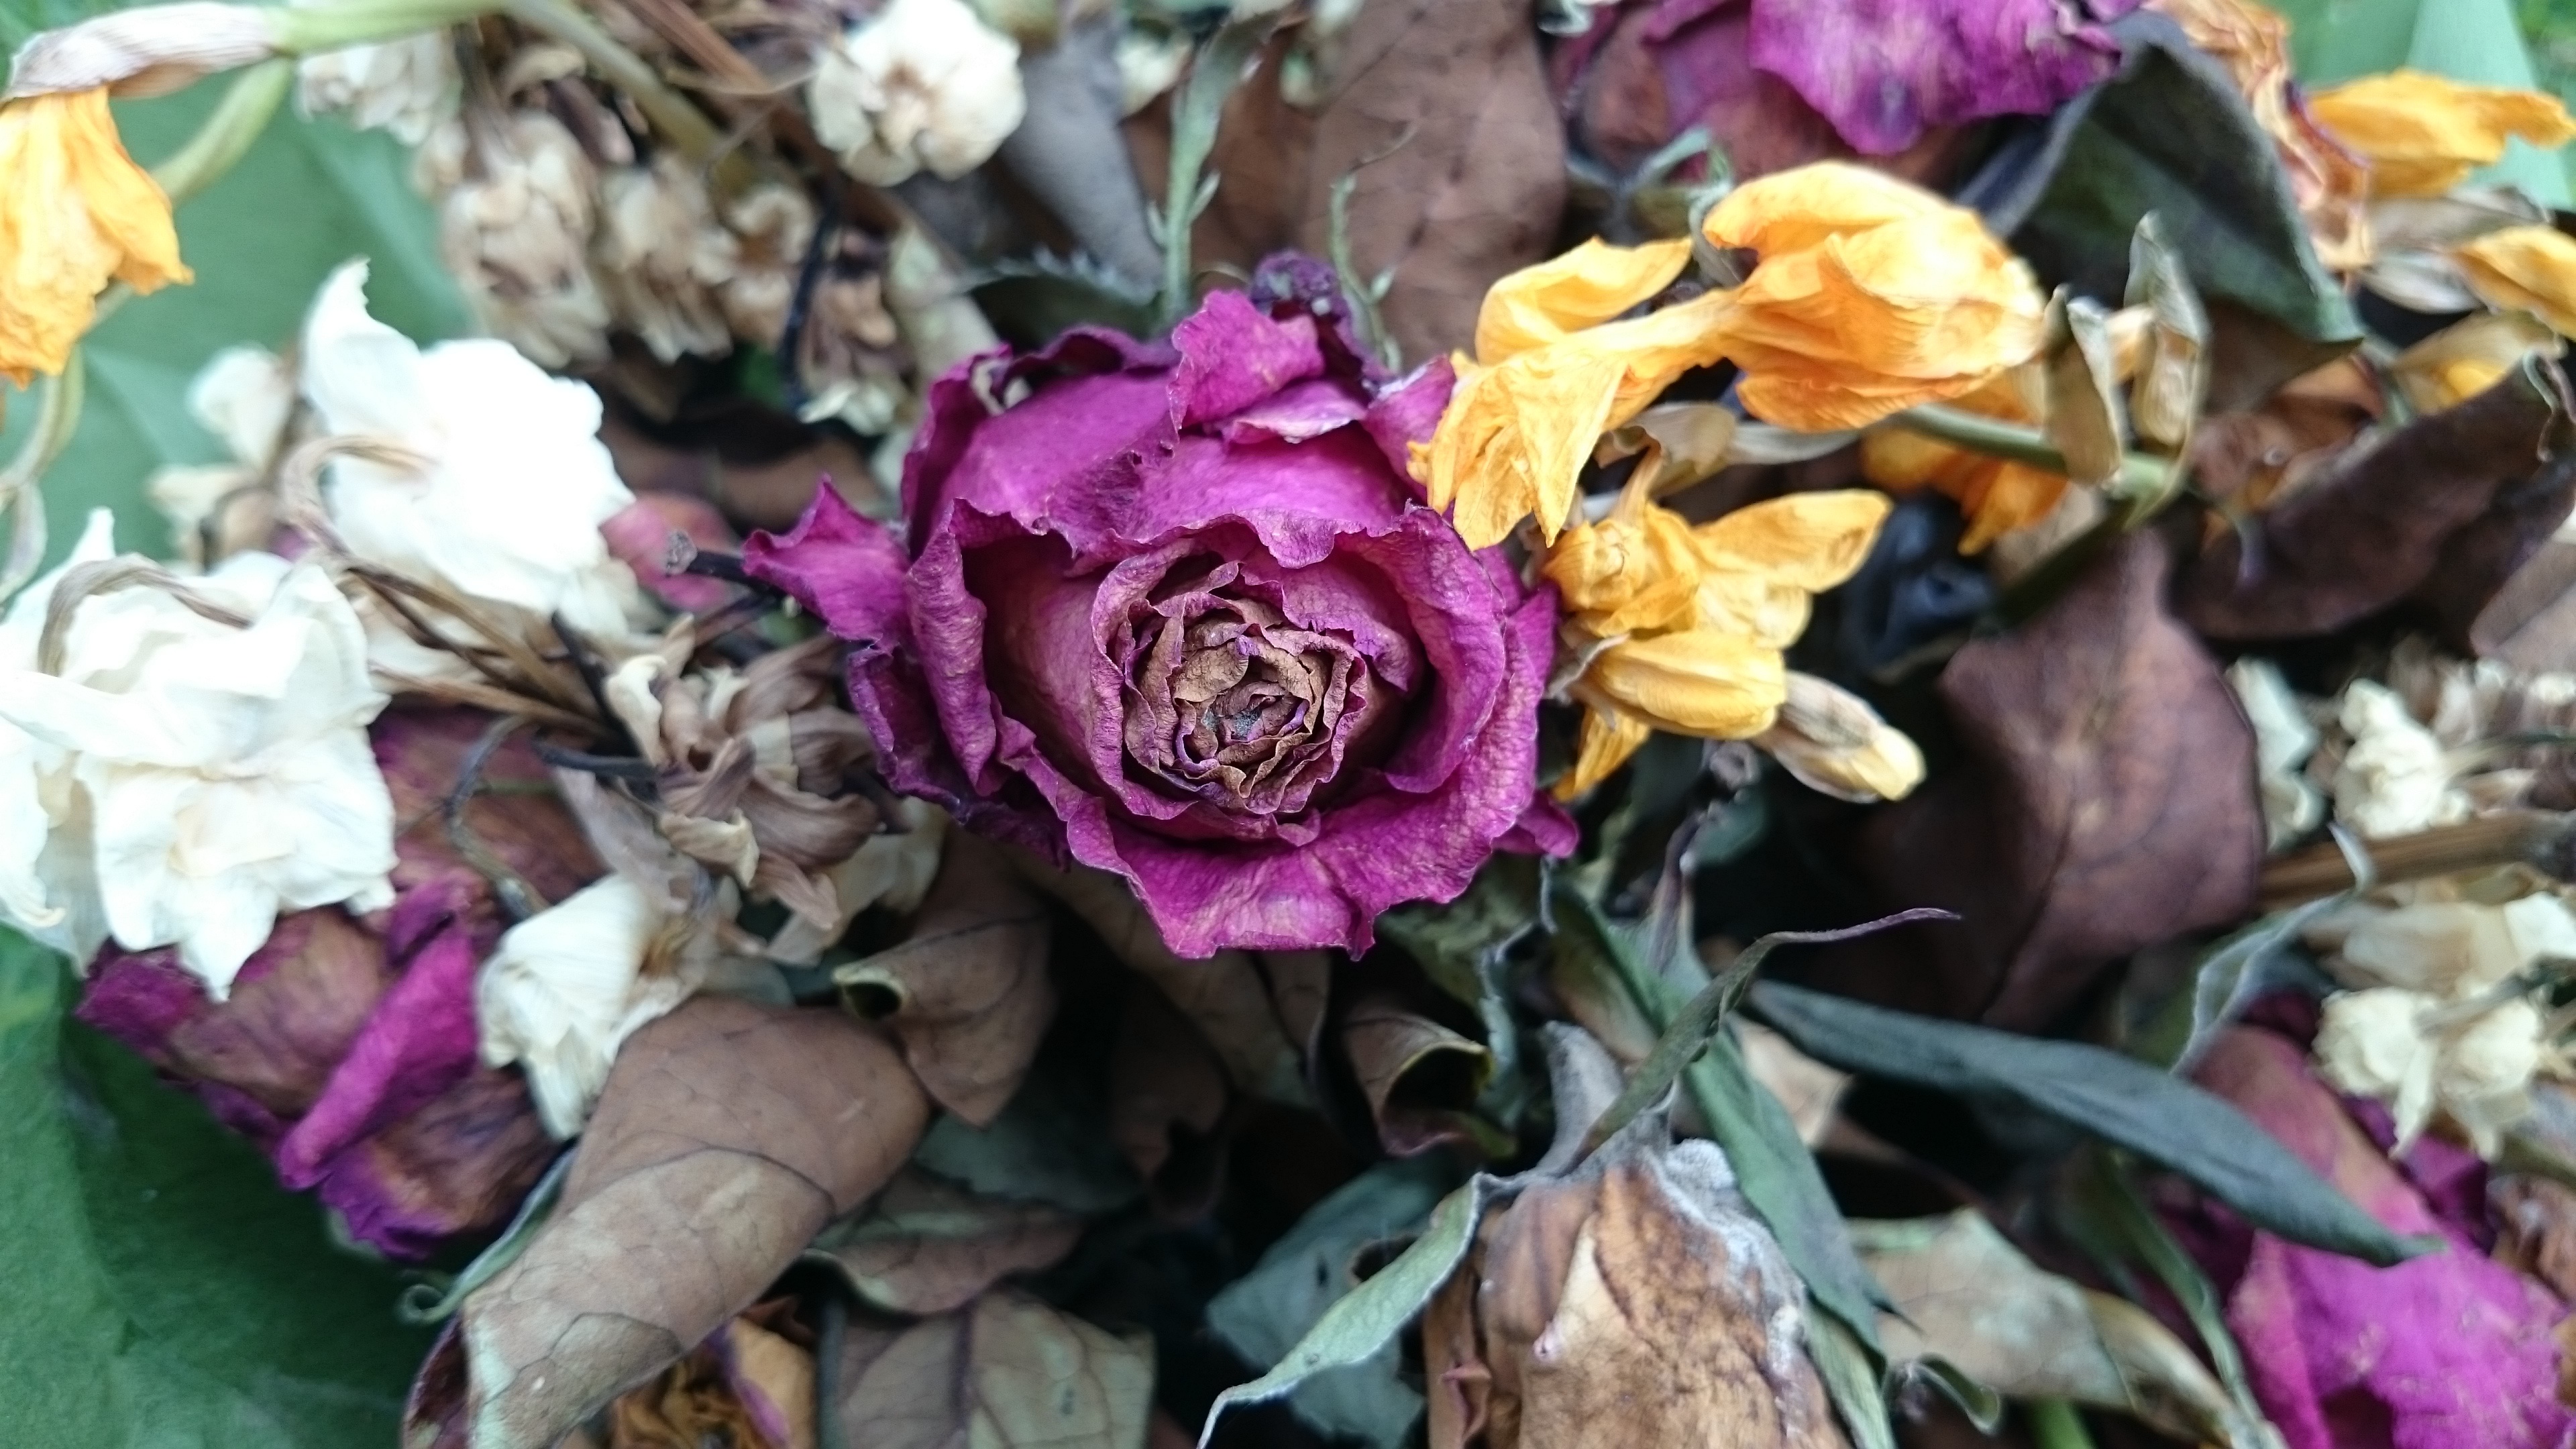
plant, flower, flora, christmas decoration, floristry, flowering plant, flower bouquet, floral design, land plant, flower arranging